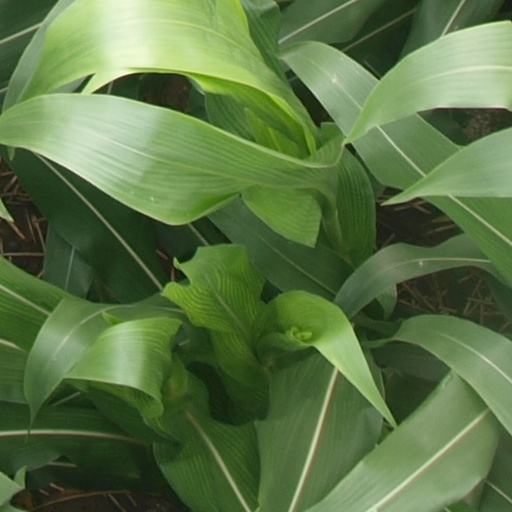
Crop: maize; corn